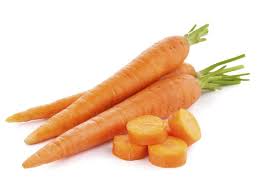
Waaw lii de ay karoot la. Moo ngi toll ci ñetti karoot ak ñenti dagg waaw.  Ñetti  Karoot yi nag seen ginnaaw yi dañu am ay cat yoo xamente ne cat yu wert lañu. Dagg yaa ngi toll ci ñent. Ñu koy dagg ay dagg yoo xam ne dañu "rond".